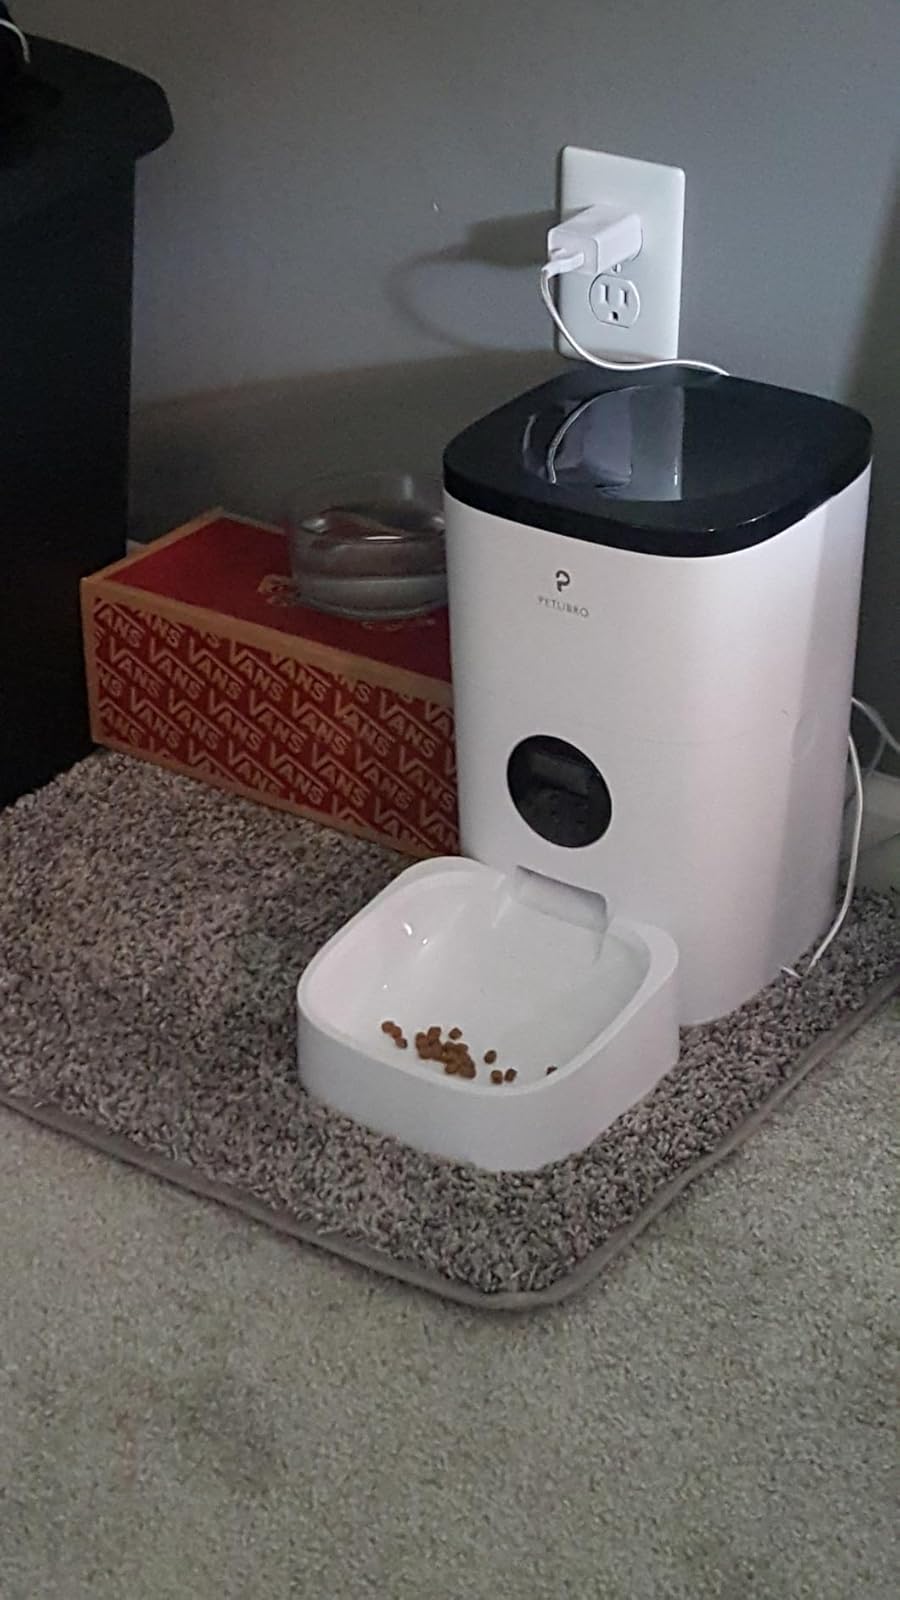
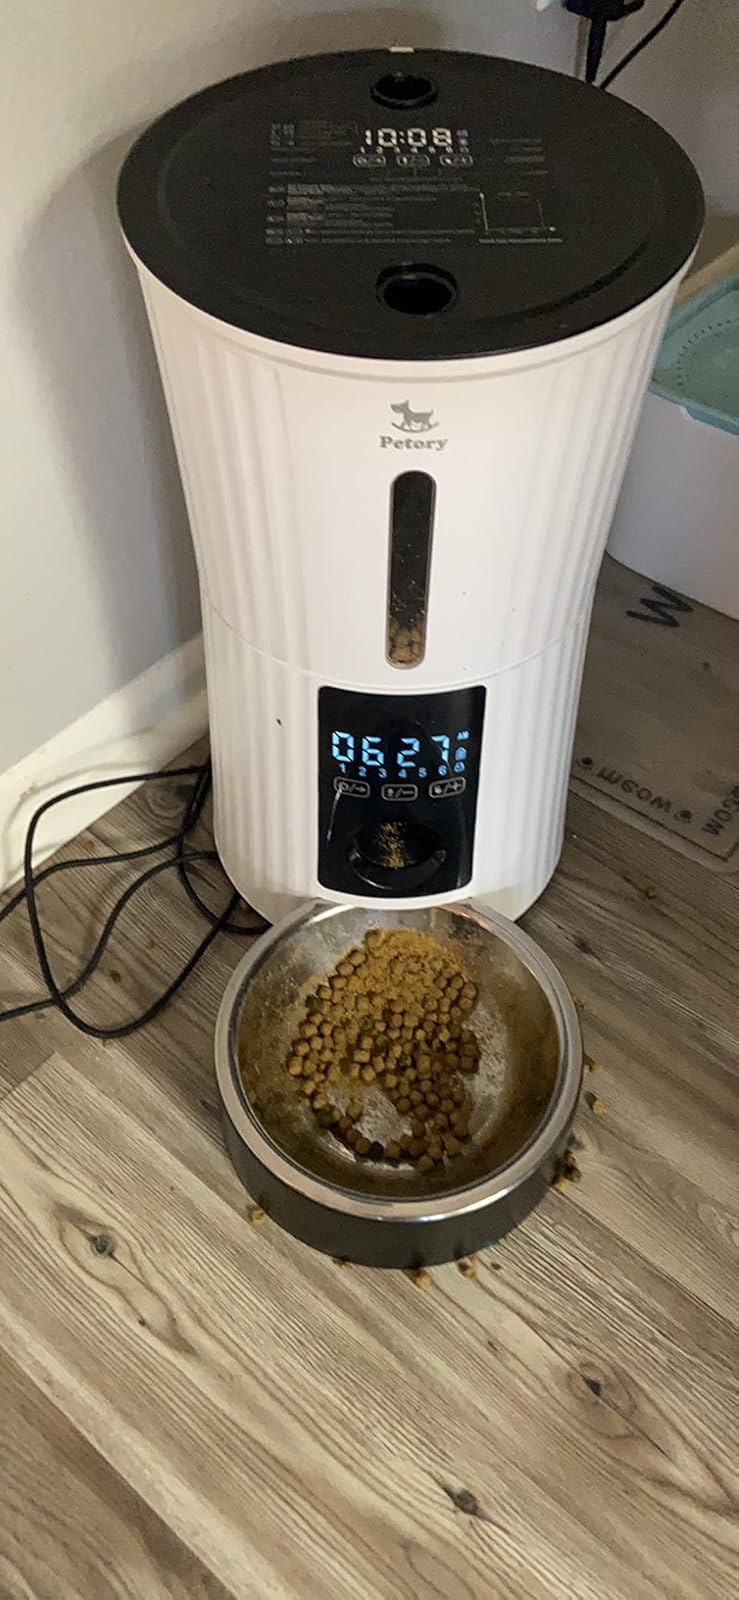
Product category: items_feeder
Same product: no